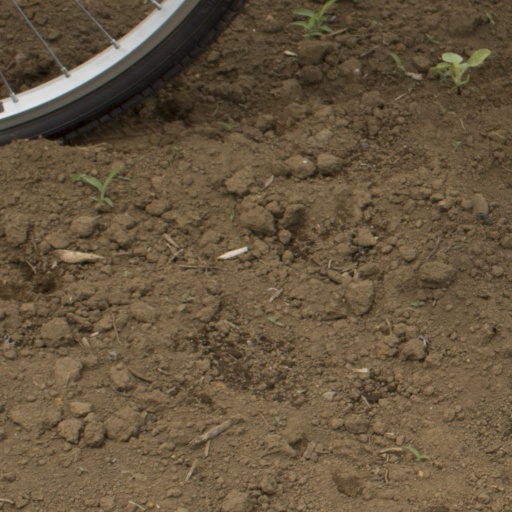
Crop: Jerusalem artichoke